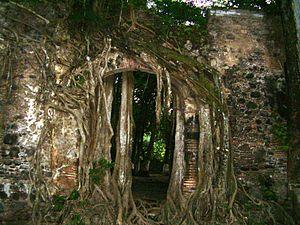
Hernán Cortés, dont le nom complet est Fernando Cortés de Monroy Pizarro Altamirano, premier marquis de la Vallée d'Oaxaca, né, probablement, en 1485, à Medellín et mort à Castilleja de la Cuesta le 2 décembre 1547, est un conquistador espagnol qui s'est emparé de l'Empire aztèque pour le compte de Charles Quint, roi de Castille et empereur romain germanique. Cette conquête est l'acte fondateur de la Nouvelle-Espagne et marque une étape fondamentale de la colonisation espagnole des Amériques au XVIᵉ siècle.